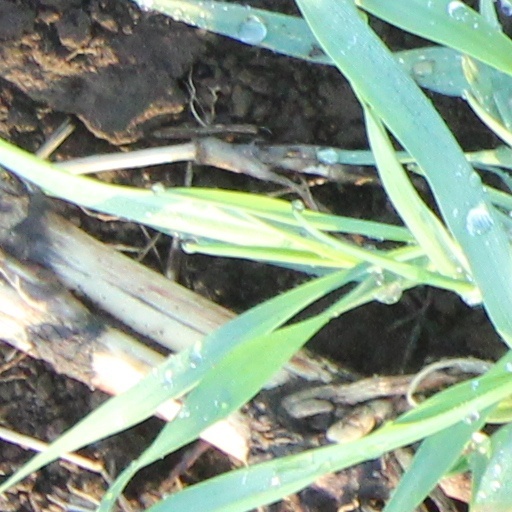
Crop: wheat